Bunak people

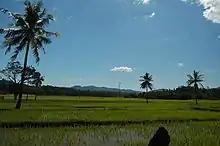
Rice fields in the subdistrict of Maliana, East Timor.

Holy objects are handed down by the men to his uterine nephew. In any case of the marriage type, the father can only pass on to the son the objects which he has acquired in the course of his life. Other holy objects belong to the entire clan. They are generally regarded as sources of life energy. They are kept in the clan houses, where only the guardians reside. Previously, all clan members lived together in single lineage or clan house. Sometimes, the guardians still have a young couple who would help them with the daily work. Every clan house has an altar that can be found both inside and outside the house. In the house is the altar on one of the two piles which carry the first beam ("lor bul"). Across the street is the fireplace. On the common altar of the village ("bosok o op", meaning "altar and height") are aligned to all the clan houses' "lor bul". The village altar represents the vital energy of the inhabitants. It is also called '; meaning "root of women, leaves of men", a metaphor for vitality where leaves move and roots allow plants to absorb water. The longer the roots, the longer the plant lives. Bunak people wishes each other a long life by saying (meaning "Let our roots be long") or (meaning "Let our roots be cool"). Cooling, in conjunction with water, symbolizes fertility; Heat is associated with danger and death. Other altars can be located at water sources, others were only used in the event of war.